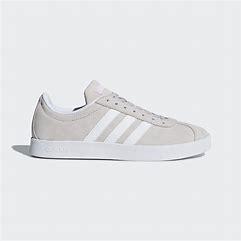
Brand: Adidas
Model: VL Court 2